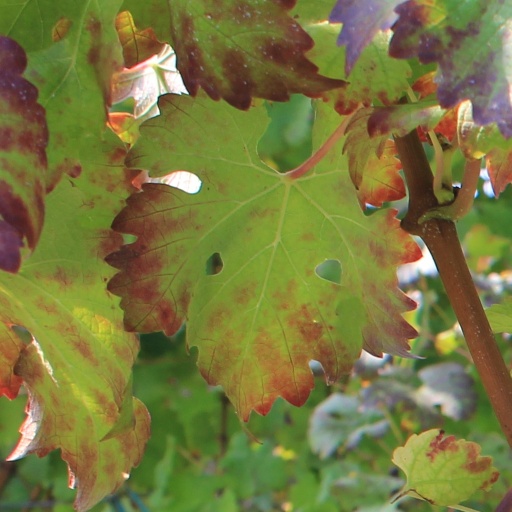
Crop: grape